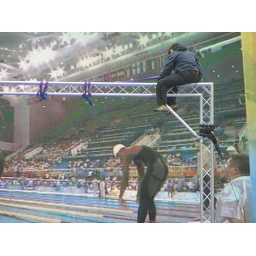
Huge screen showing Olympis swimming.Scaffolding in front..... with girl on top - looks like she's part of the screen!!